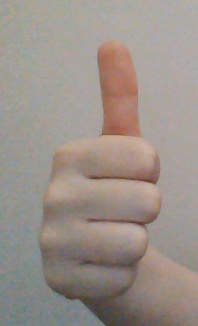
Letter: aleff